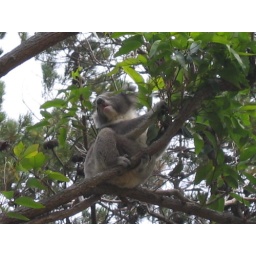
this is in a tree literally above where the red baron is parked in the preceding pic